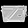
Label: Bag